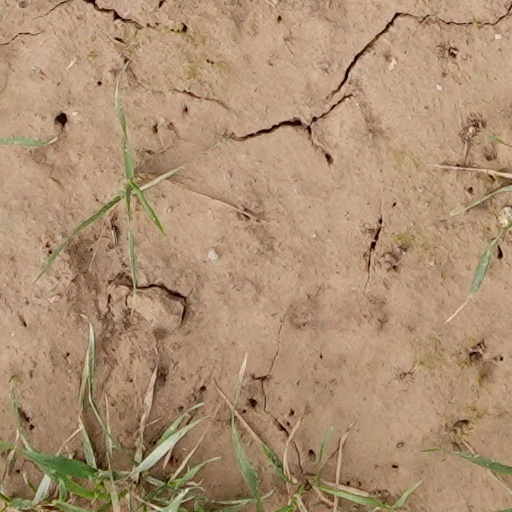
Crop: wheat